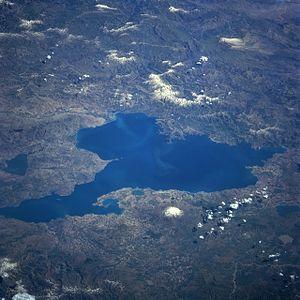
L'Urartu ou Ourartou est un royaume constitué vers le IXᵉ siècle av. J.-C. sur le haut-plateau arménien, autour du lac de Van. À son apogée au milieu du VIIIᵉ siècle, son territoire s'étend également sur les pays voisins : Arménie autour du lac Sevan, Nord-Ouest de l'Iran autour du lac d'Ourmia, Nord de la Syrie et de l'Irak, voire le Sud de la Géorgie. Le terme « Urartu » servait à désigner cet État dans les sources de l'Assyrie, son grand adversaire. Sur leurs inscriptions dans leur propre langue, ses rois parlaient de Biaineli. Ce royaume et sa culture disparaissent dans le courant de la première moitié du VIᵉ siècle av. J.-C. dans des conditions inconnues, laissant la place aux Arméniens.